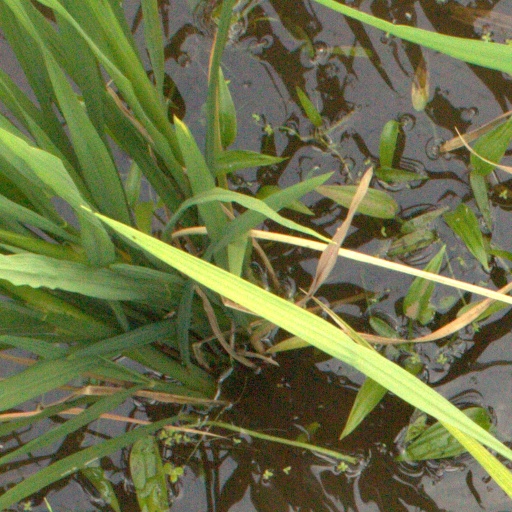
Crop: rice